Cyndi Lauper

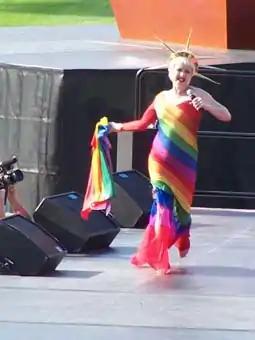
Lauper performing at the Gay Games VII, Wrigley Field, July 22, 2006

In May 2022, it was announced that Alison Ellwood would direct a career retrospective documentary about Lauper. The film, entitled "Let the Canary Sing," encased Lauper's 40+ year career, and was produced by Sony Music Entertainment. The documentary premiered in June 2023.